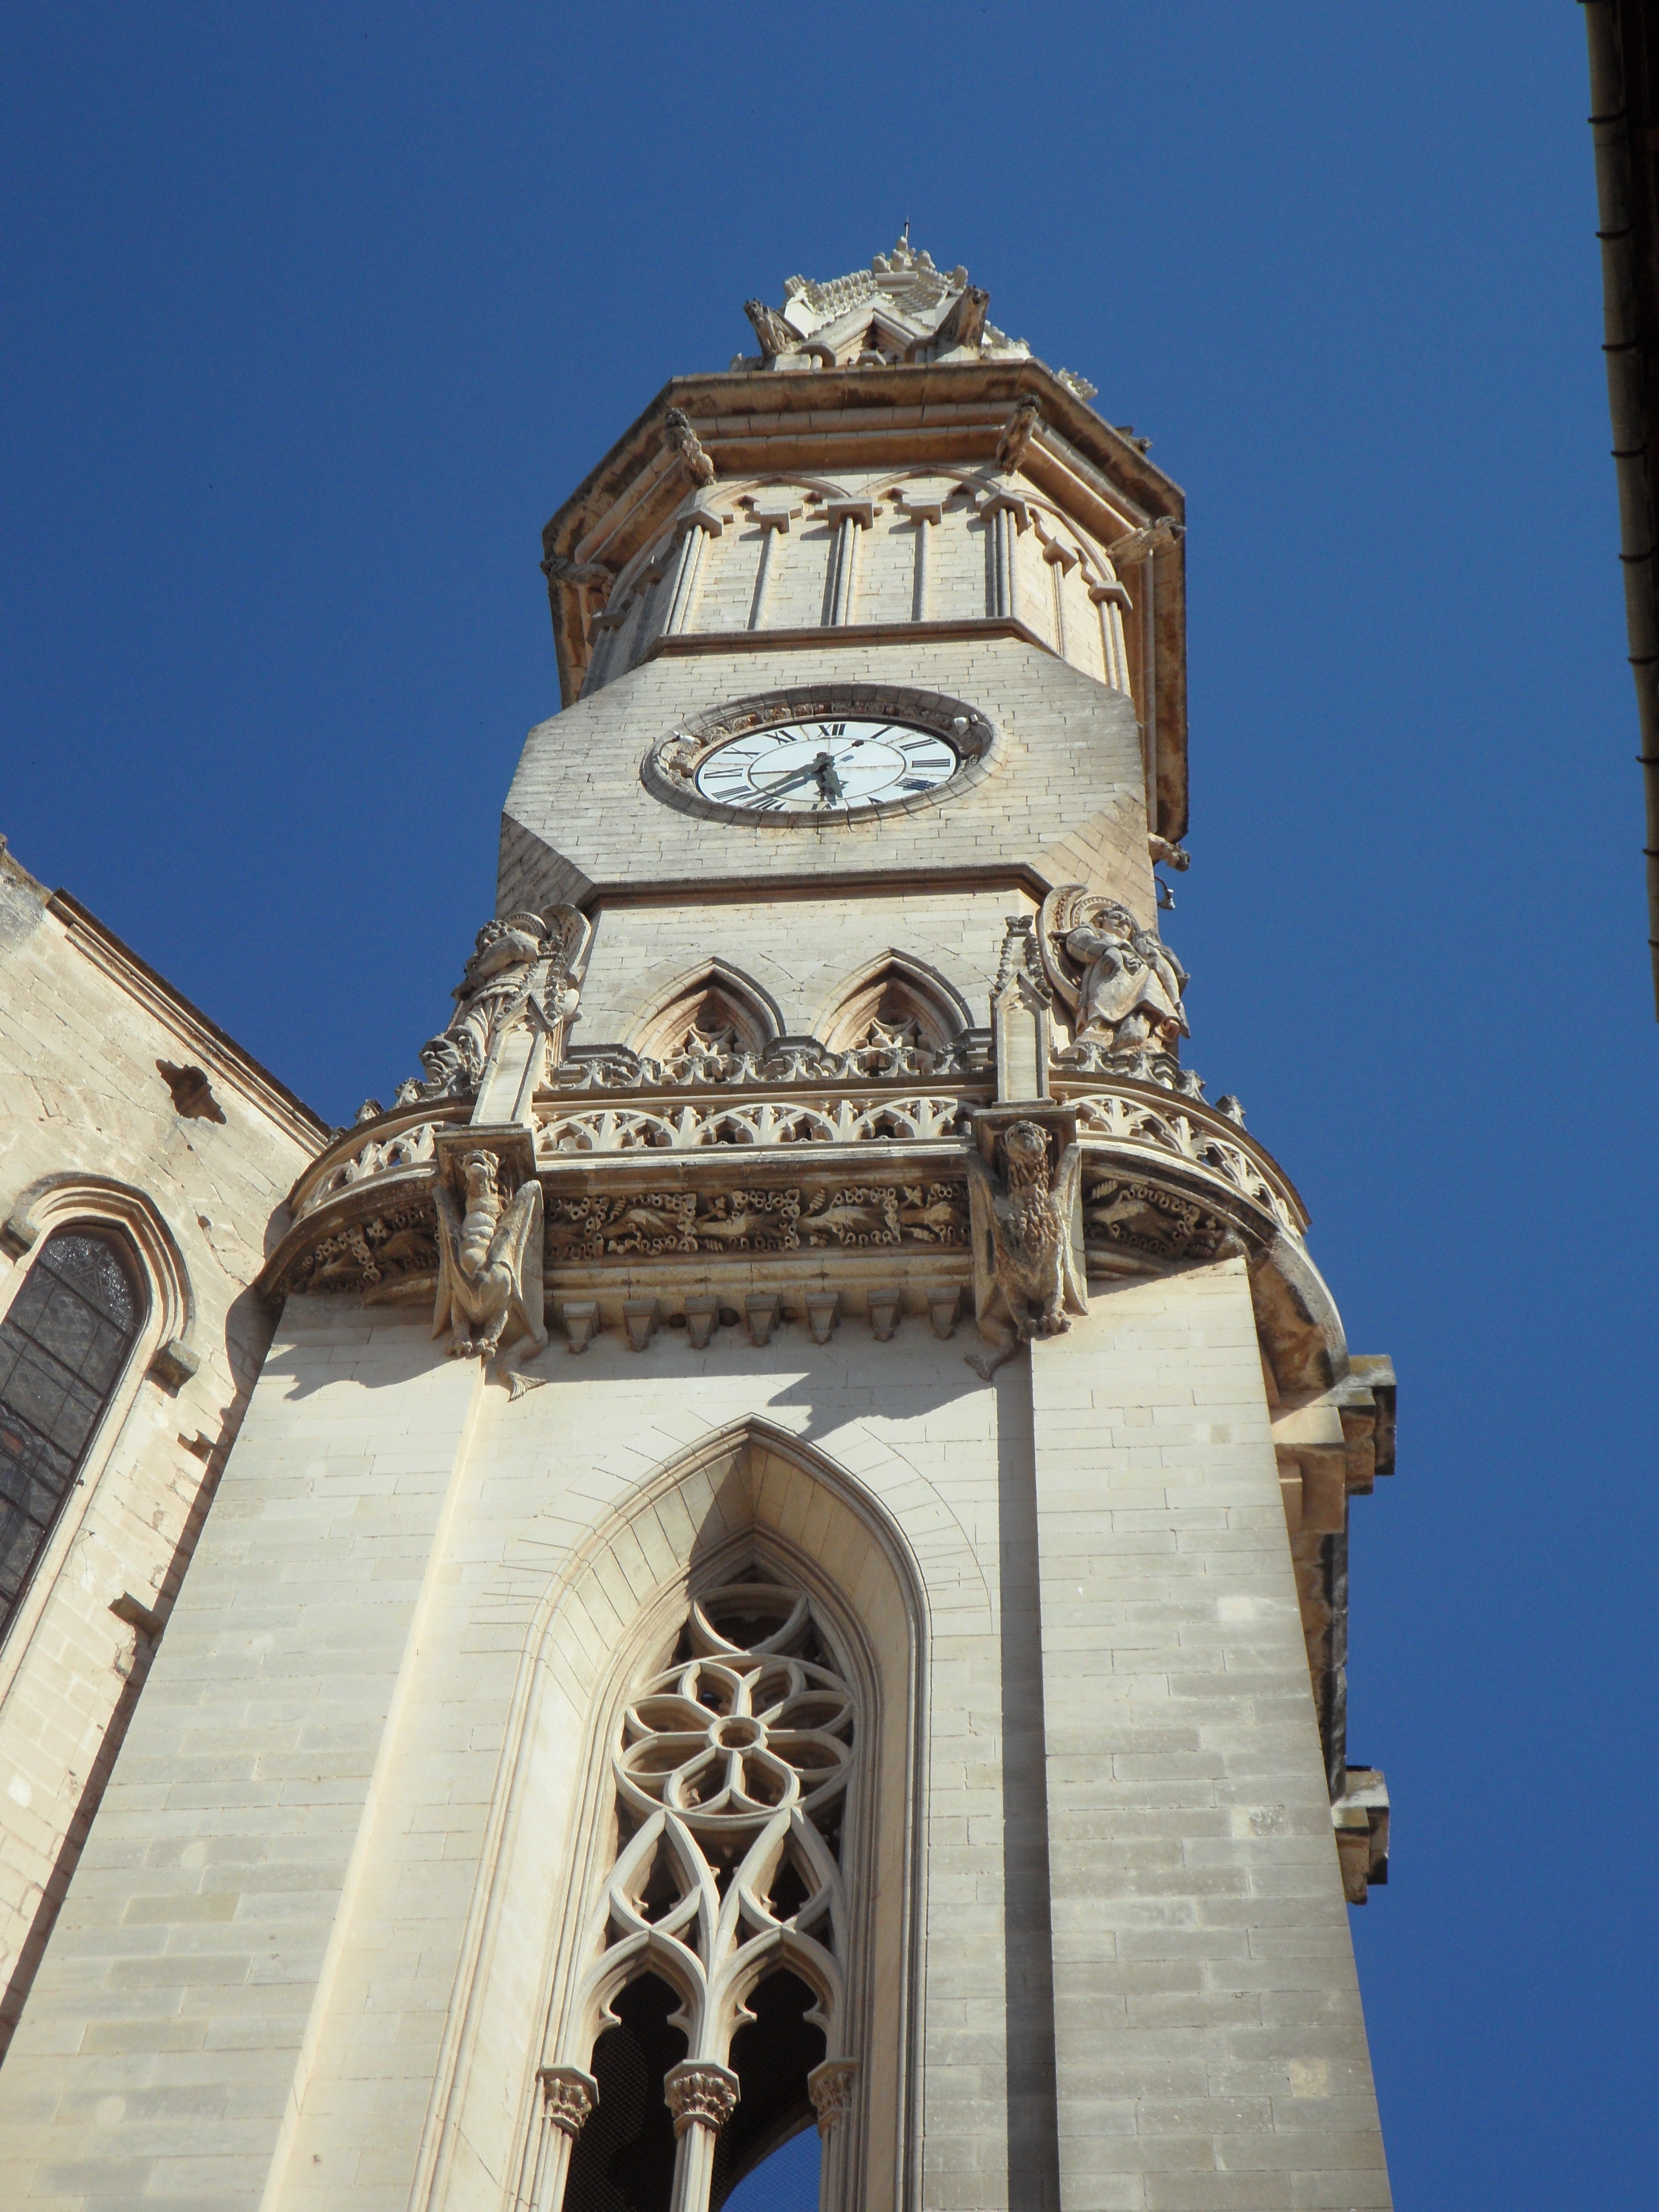
architecture, sky, clock, perspective, building, high, tower, landmark, facade, blue, church, cathedral, chapel, place of worship, clock tower, bell tower, spain, great, spire, faith, steeple, mallorca, christianity, basilica, sublime, ancient history, manacor